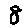
Label: 8